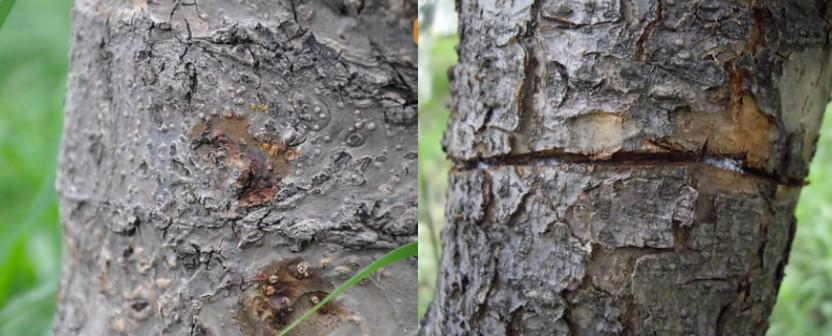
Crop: apple
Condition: black_rot